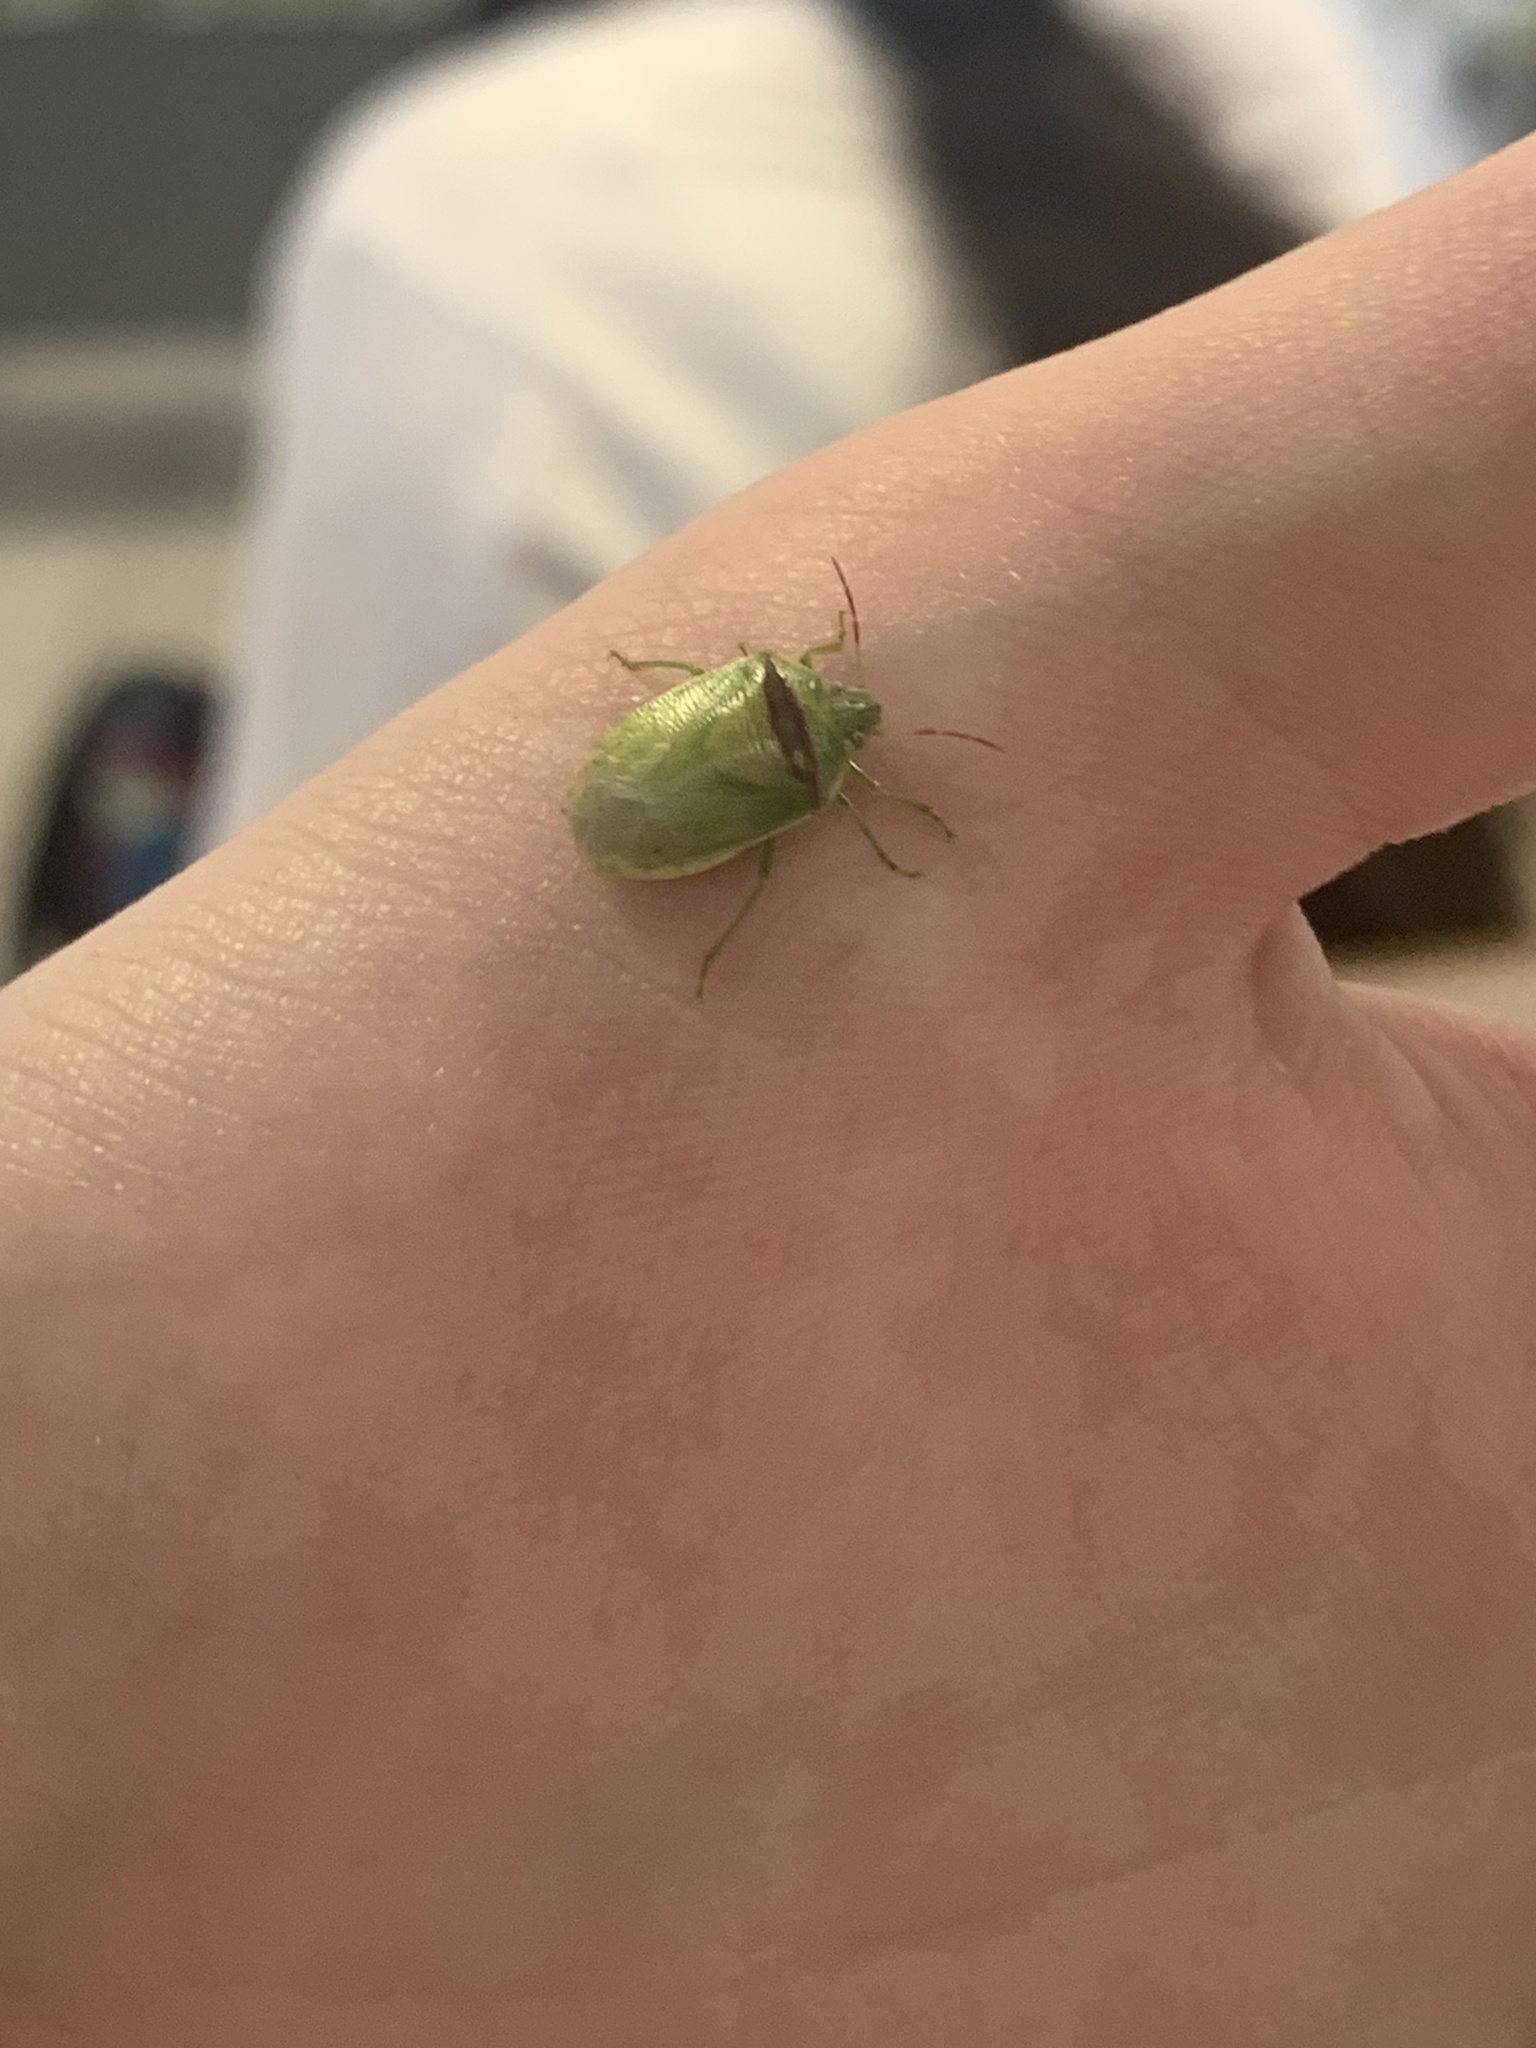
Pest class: stink_bug